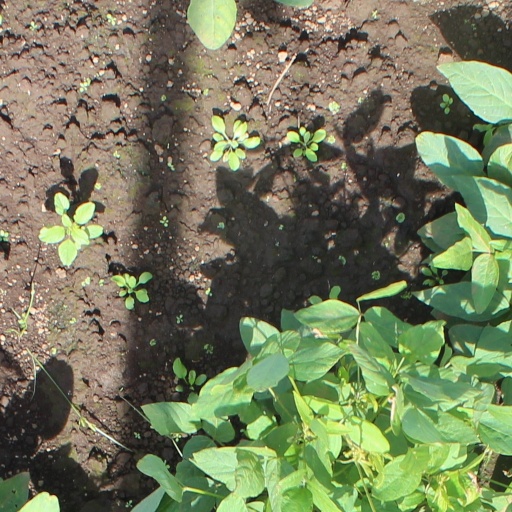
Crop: soybean